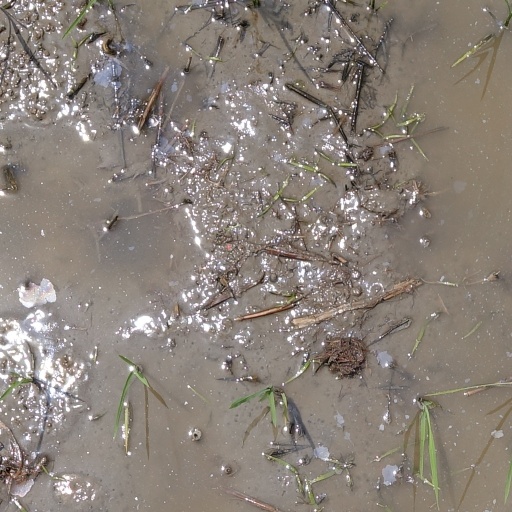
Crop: rice